Karbi Anglong district

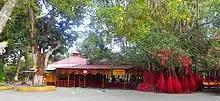

Those practicing are Hinduism are 531,167 (80.36%) of the population. Christianity is the second largest religion comprising 101,251 (15.32%) of the population. Muslims are 19,057 (2.88%) while Buddhists are 5,767 (0.87%) of the population.